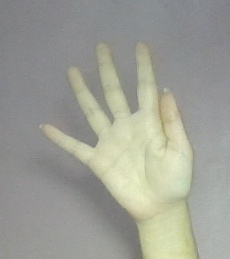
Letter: sheen